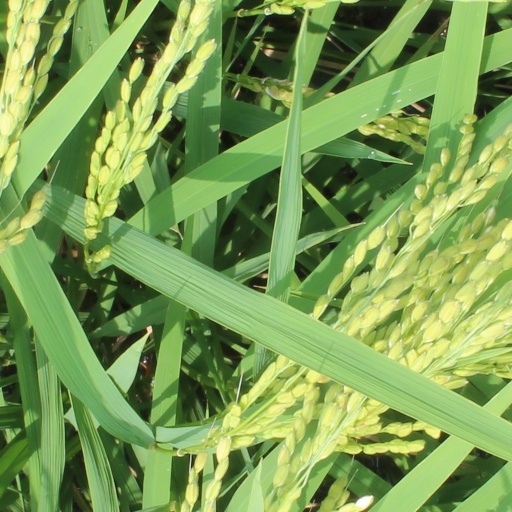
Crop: rice